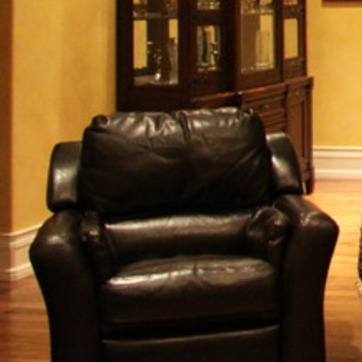
Material: leather